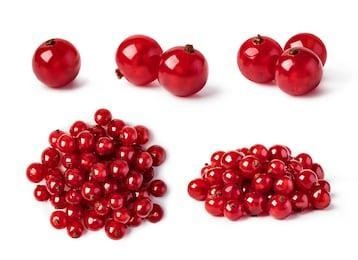
Label: redcurrant